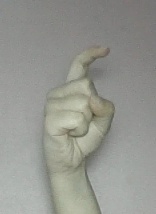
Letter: ra